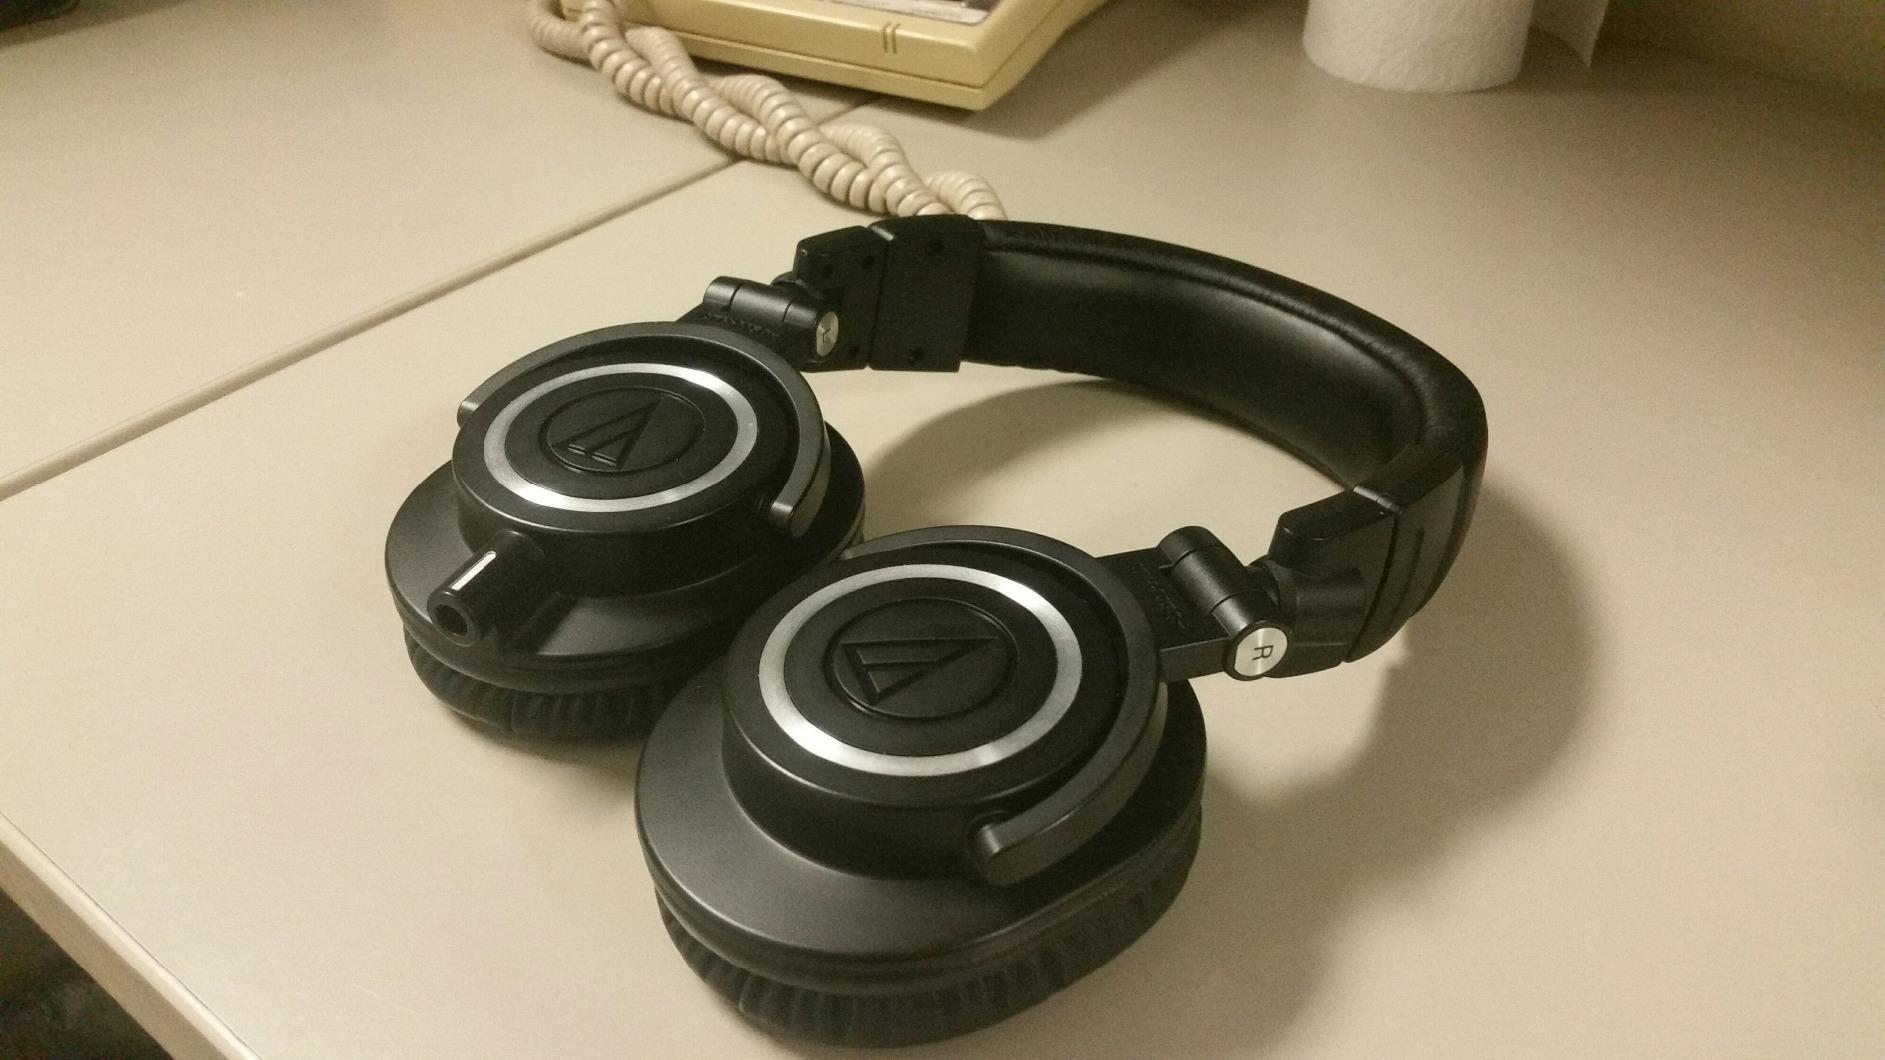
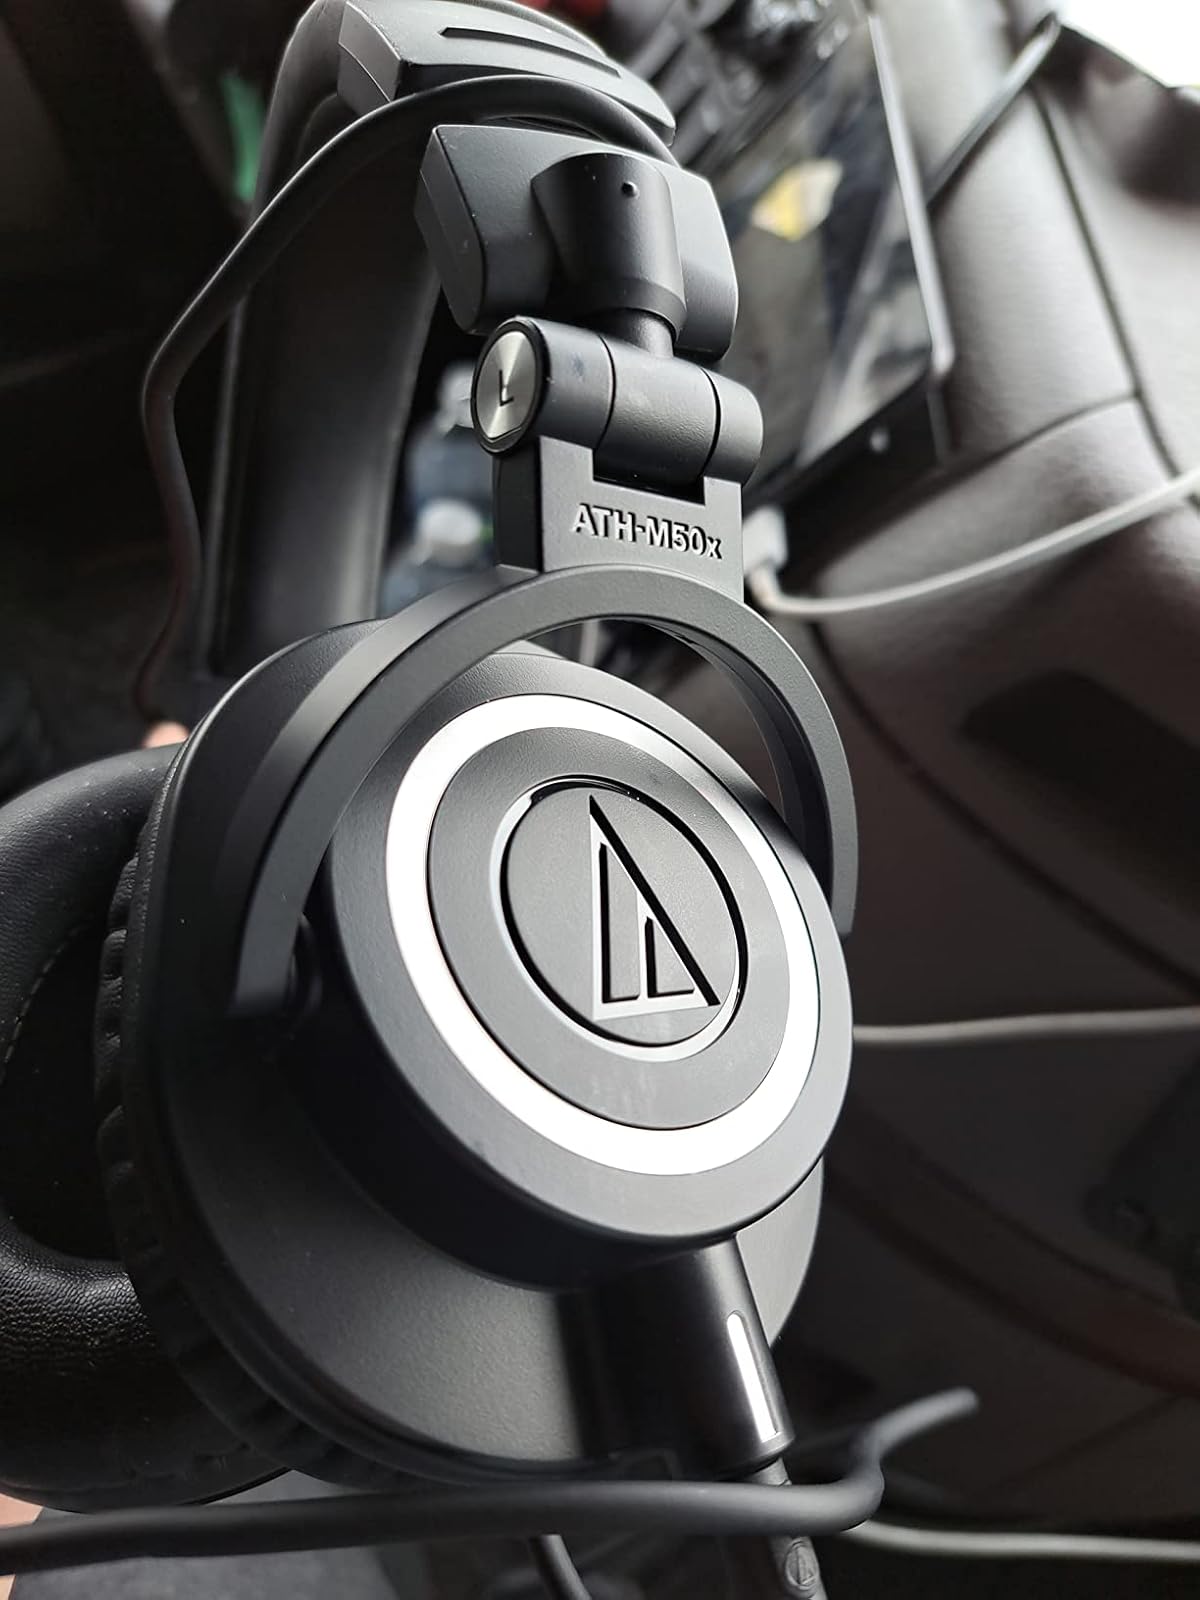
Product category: headphones
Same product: yes